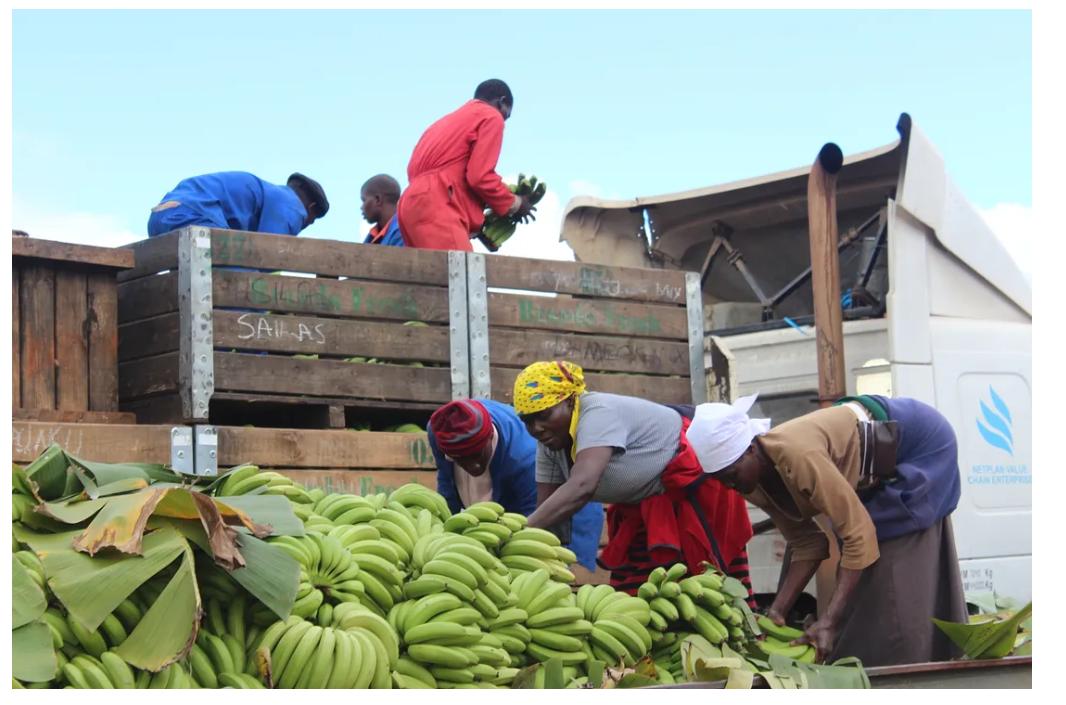
Watu waliopo katika eneo lililokusanyika mazao ya biashara aina ya ndizi wakiwa wanapakia katika usafiri, ikiashiria kuwa ni eneo linalotumika kwa ajili ya uzalishaji wa mazao hayo ya biashara.